List of highest railway stations in Switzerland

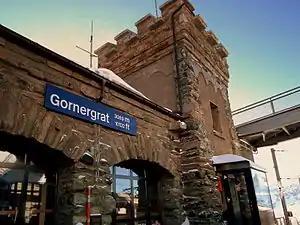
The Gornergrat railway station, the highest (open-air) railway station building on the continent

This is a list of railway stations in Switzerland located at an elevation over 1,200 metres above sea level. Switzerland includes most of the highest railways of Europe and therefore also includes its highest railway stations, both underground and open-air, on dead-end rail and on rail crossing. With the notable exception of the region of Graubünden, where are some of the highest European towns connected to railways, most of these stations are on railways that primarily carry tourists and are not used by commuters.